Once an Eagle

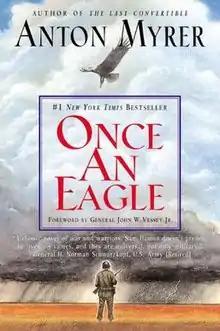
Cover to HarperTorch paperback edition (2001)

Once an Eagle is a 1968 war novel by American author Anton Myrer. The novel takes place between the 1910s and 1960s, and covers many of the United States' military involvements during that period. "Once an Eagle" tells the story of Sam Damon, career Army officer, from his initial enlistment as a private to his rise to general officer rank. Damon is an honorable soldier who rises in rank by success in field command, and cares for the welfare of his troops. His career is contrasted with that of another soldier, Courtney Massengale, who has no honor, no concern for his troops, and rises in rank through staff positions by cunning and political connections. As the two rise in the ranks together, they frequently clash in their views.